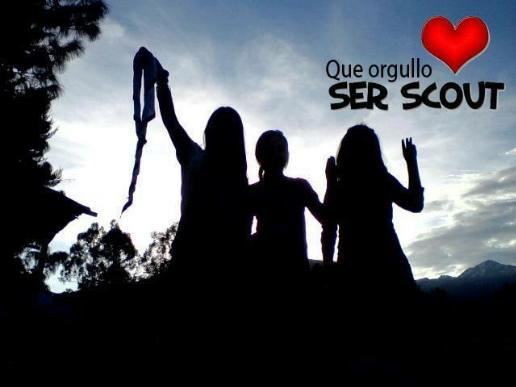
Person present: Yes